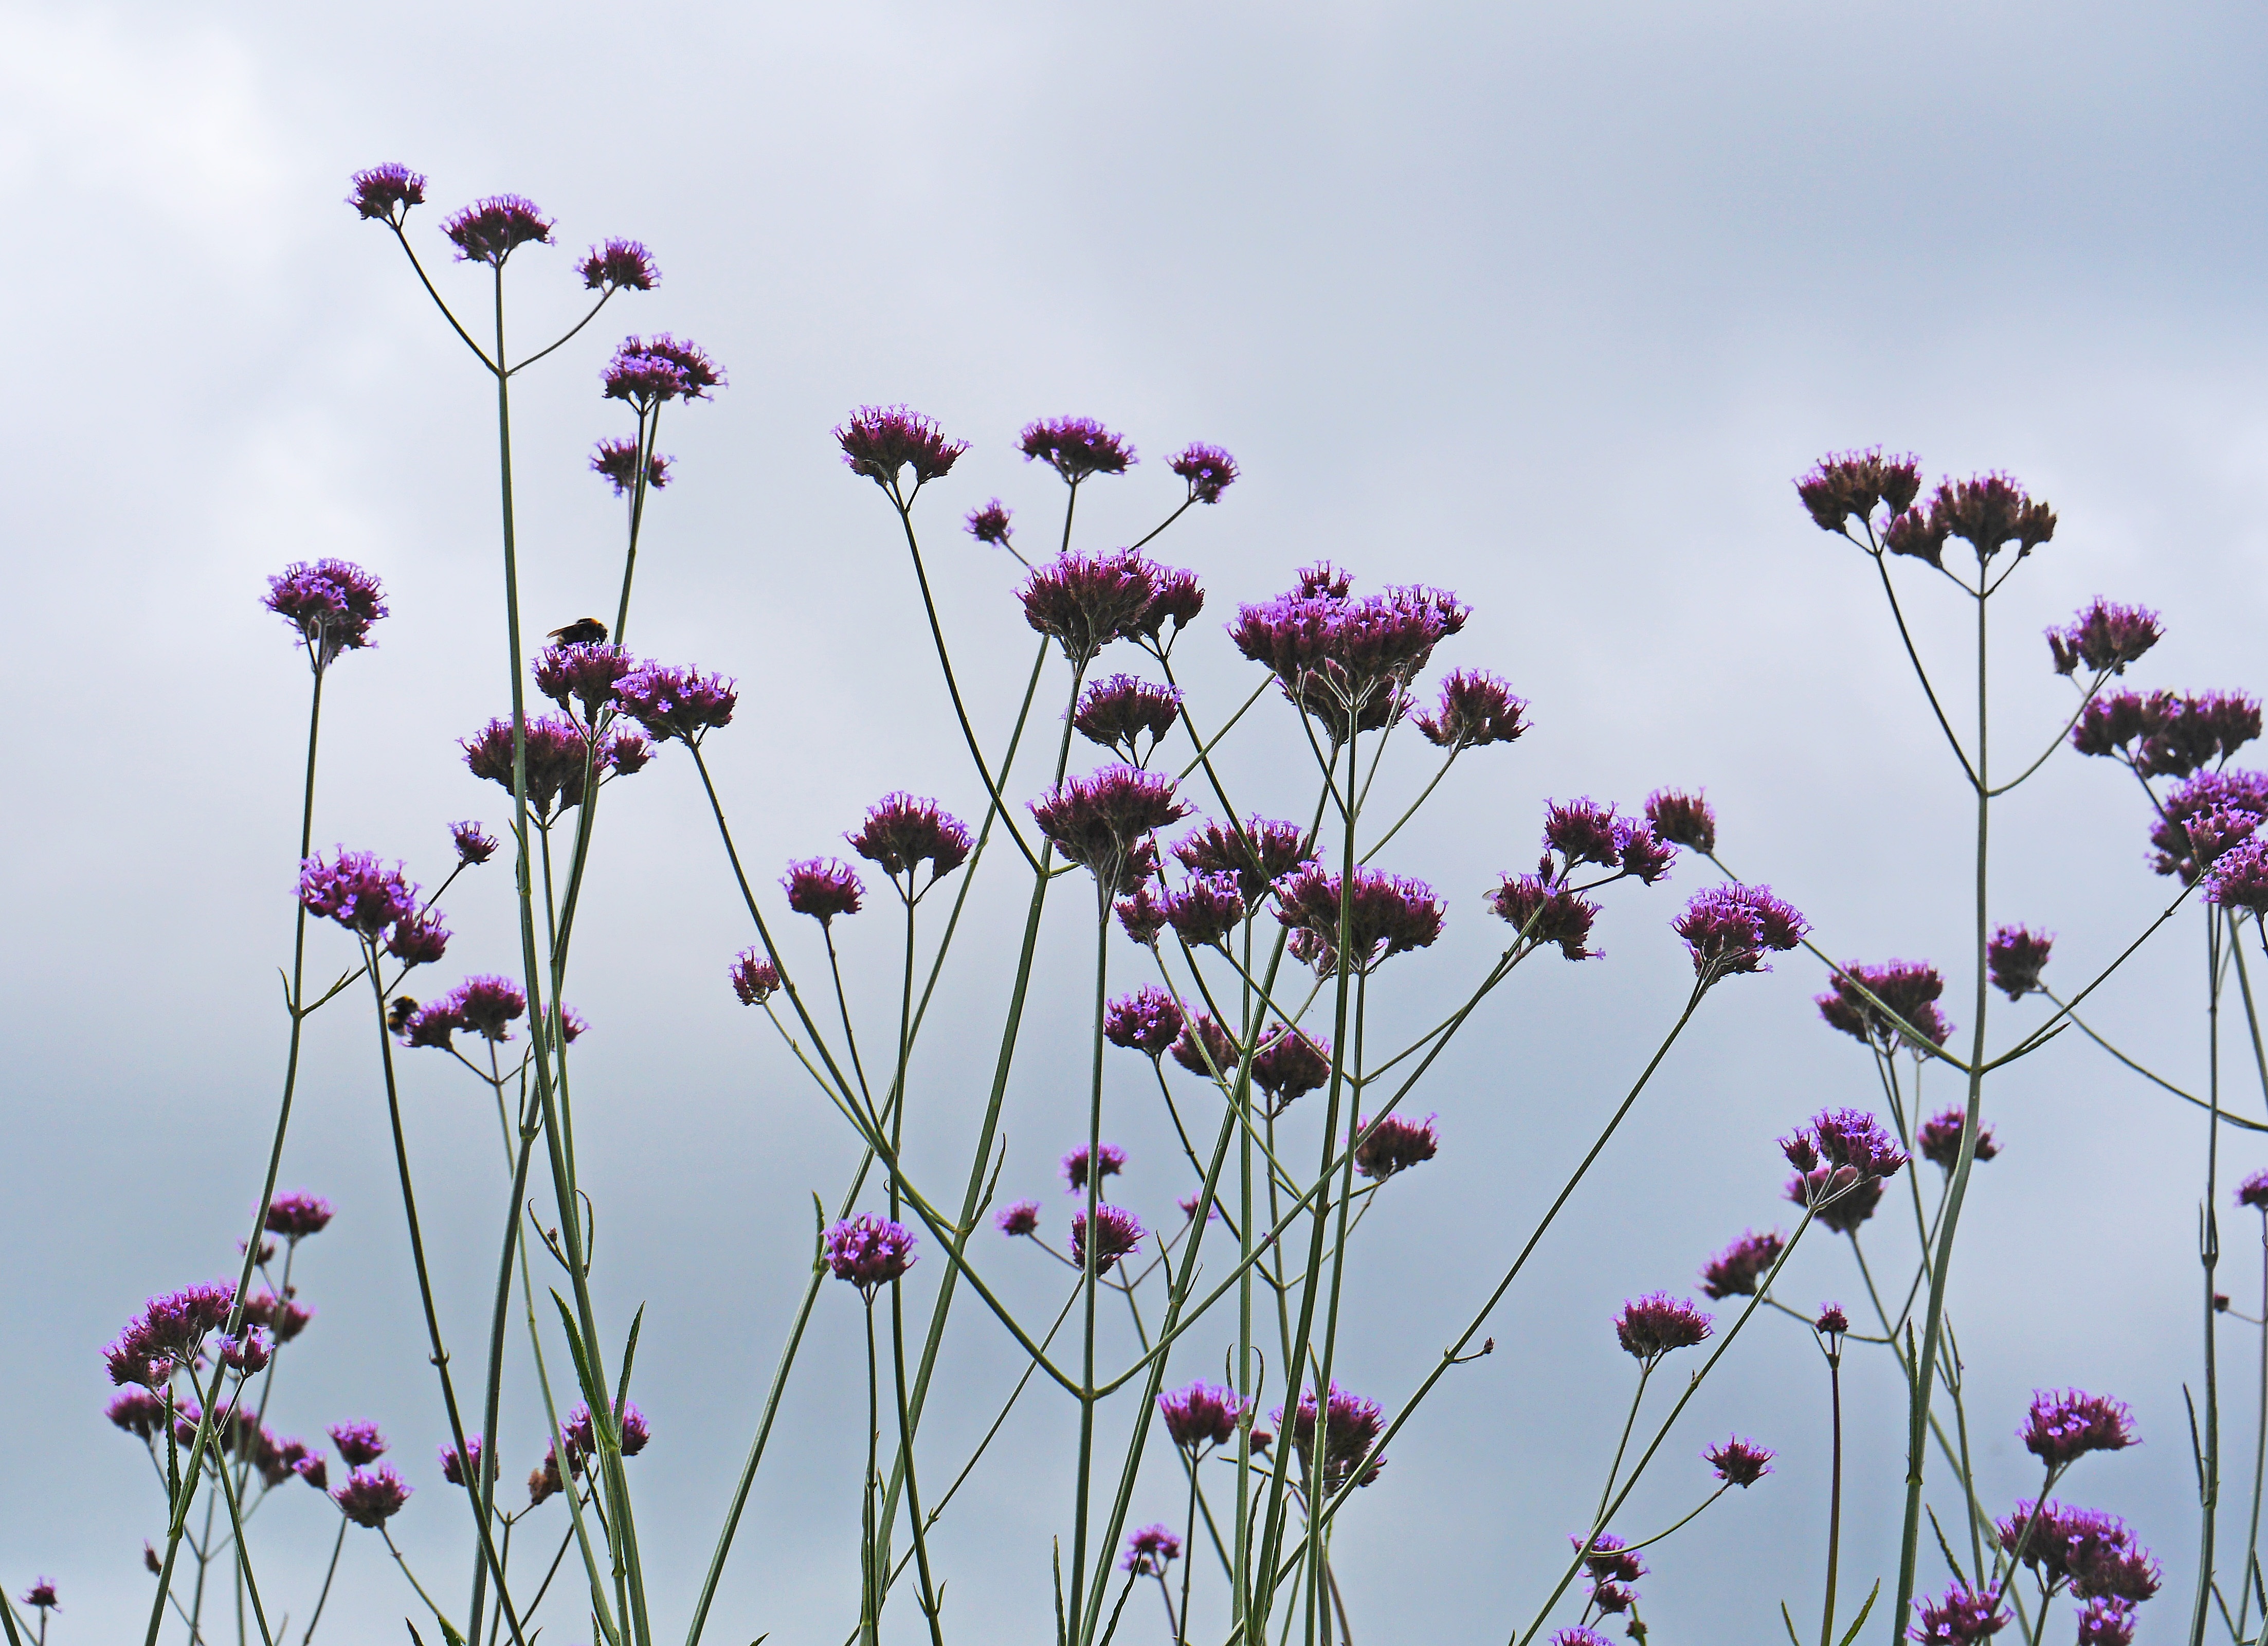
blossom, plant, sky, field, meadow, flower, petal, produce, park, covered, botany, flora, wildflower, shrub, violet, macro photography, flowering plant, daisy family, umbel, plant stem, land plant, garden cosmos